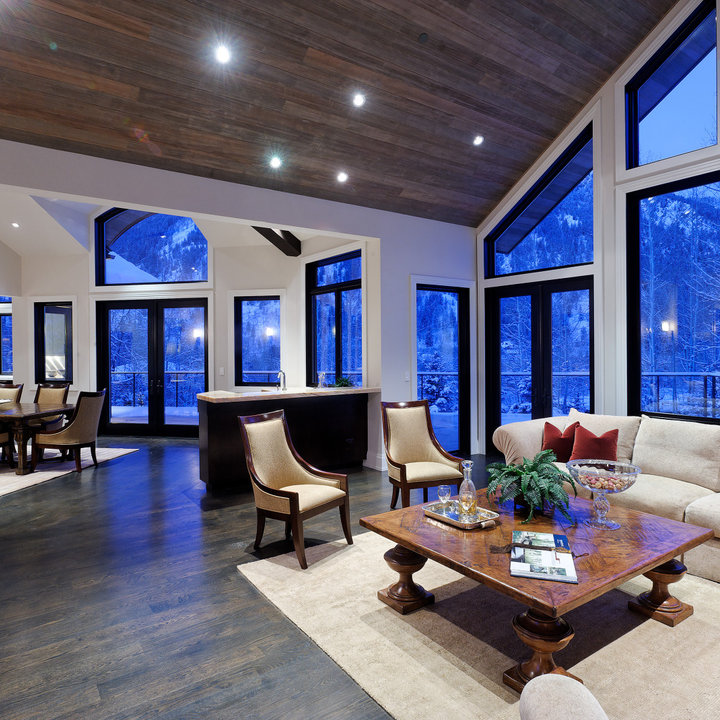
Style: Rustic